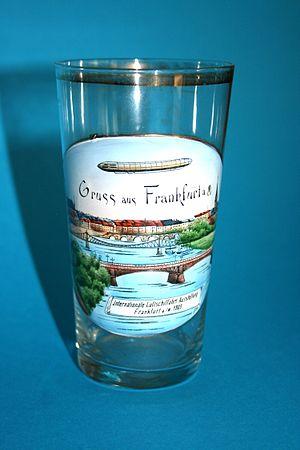
Gobelet souvenir Gruss aus Frankfurt a.M. / Internationale Luftschiffahrt-Ausstellung Frankfurt a./M. 1909, verre à boire à filet doré en bordure.